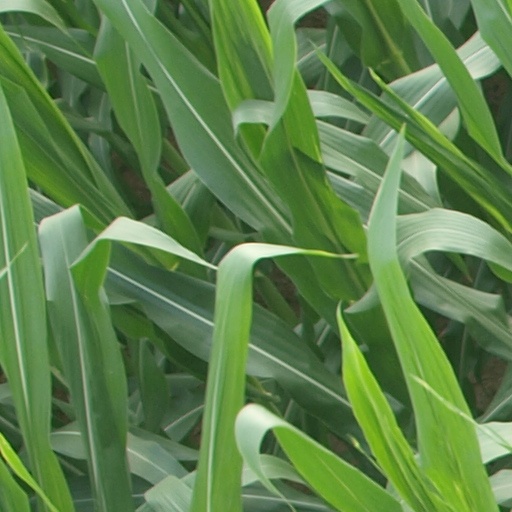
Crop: maize; corn